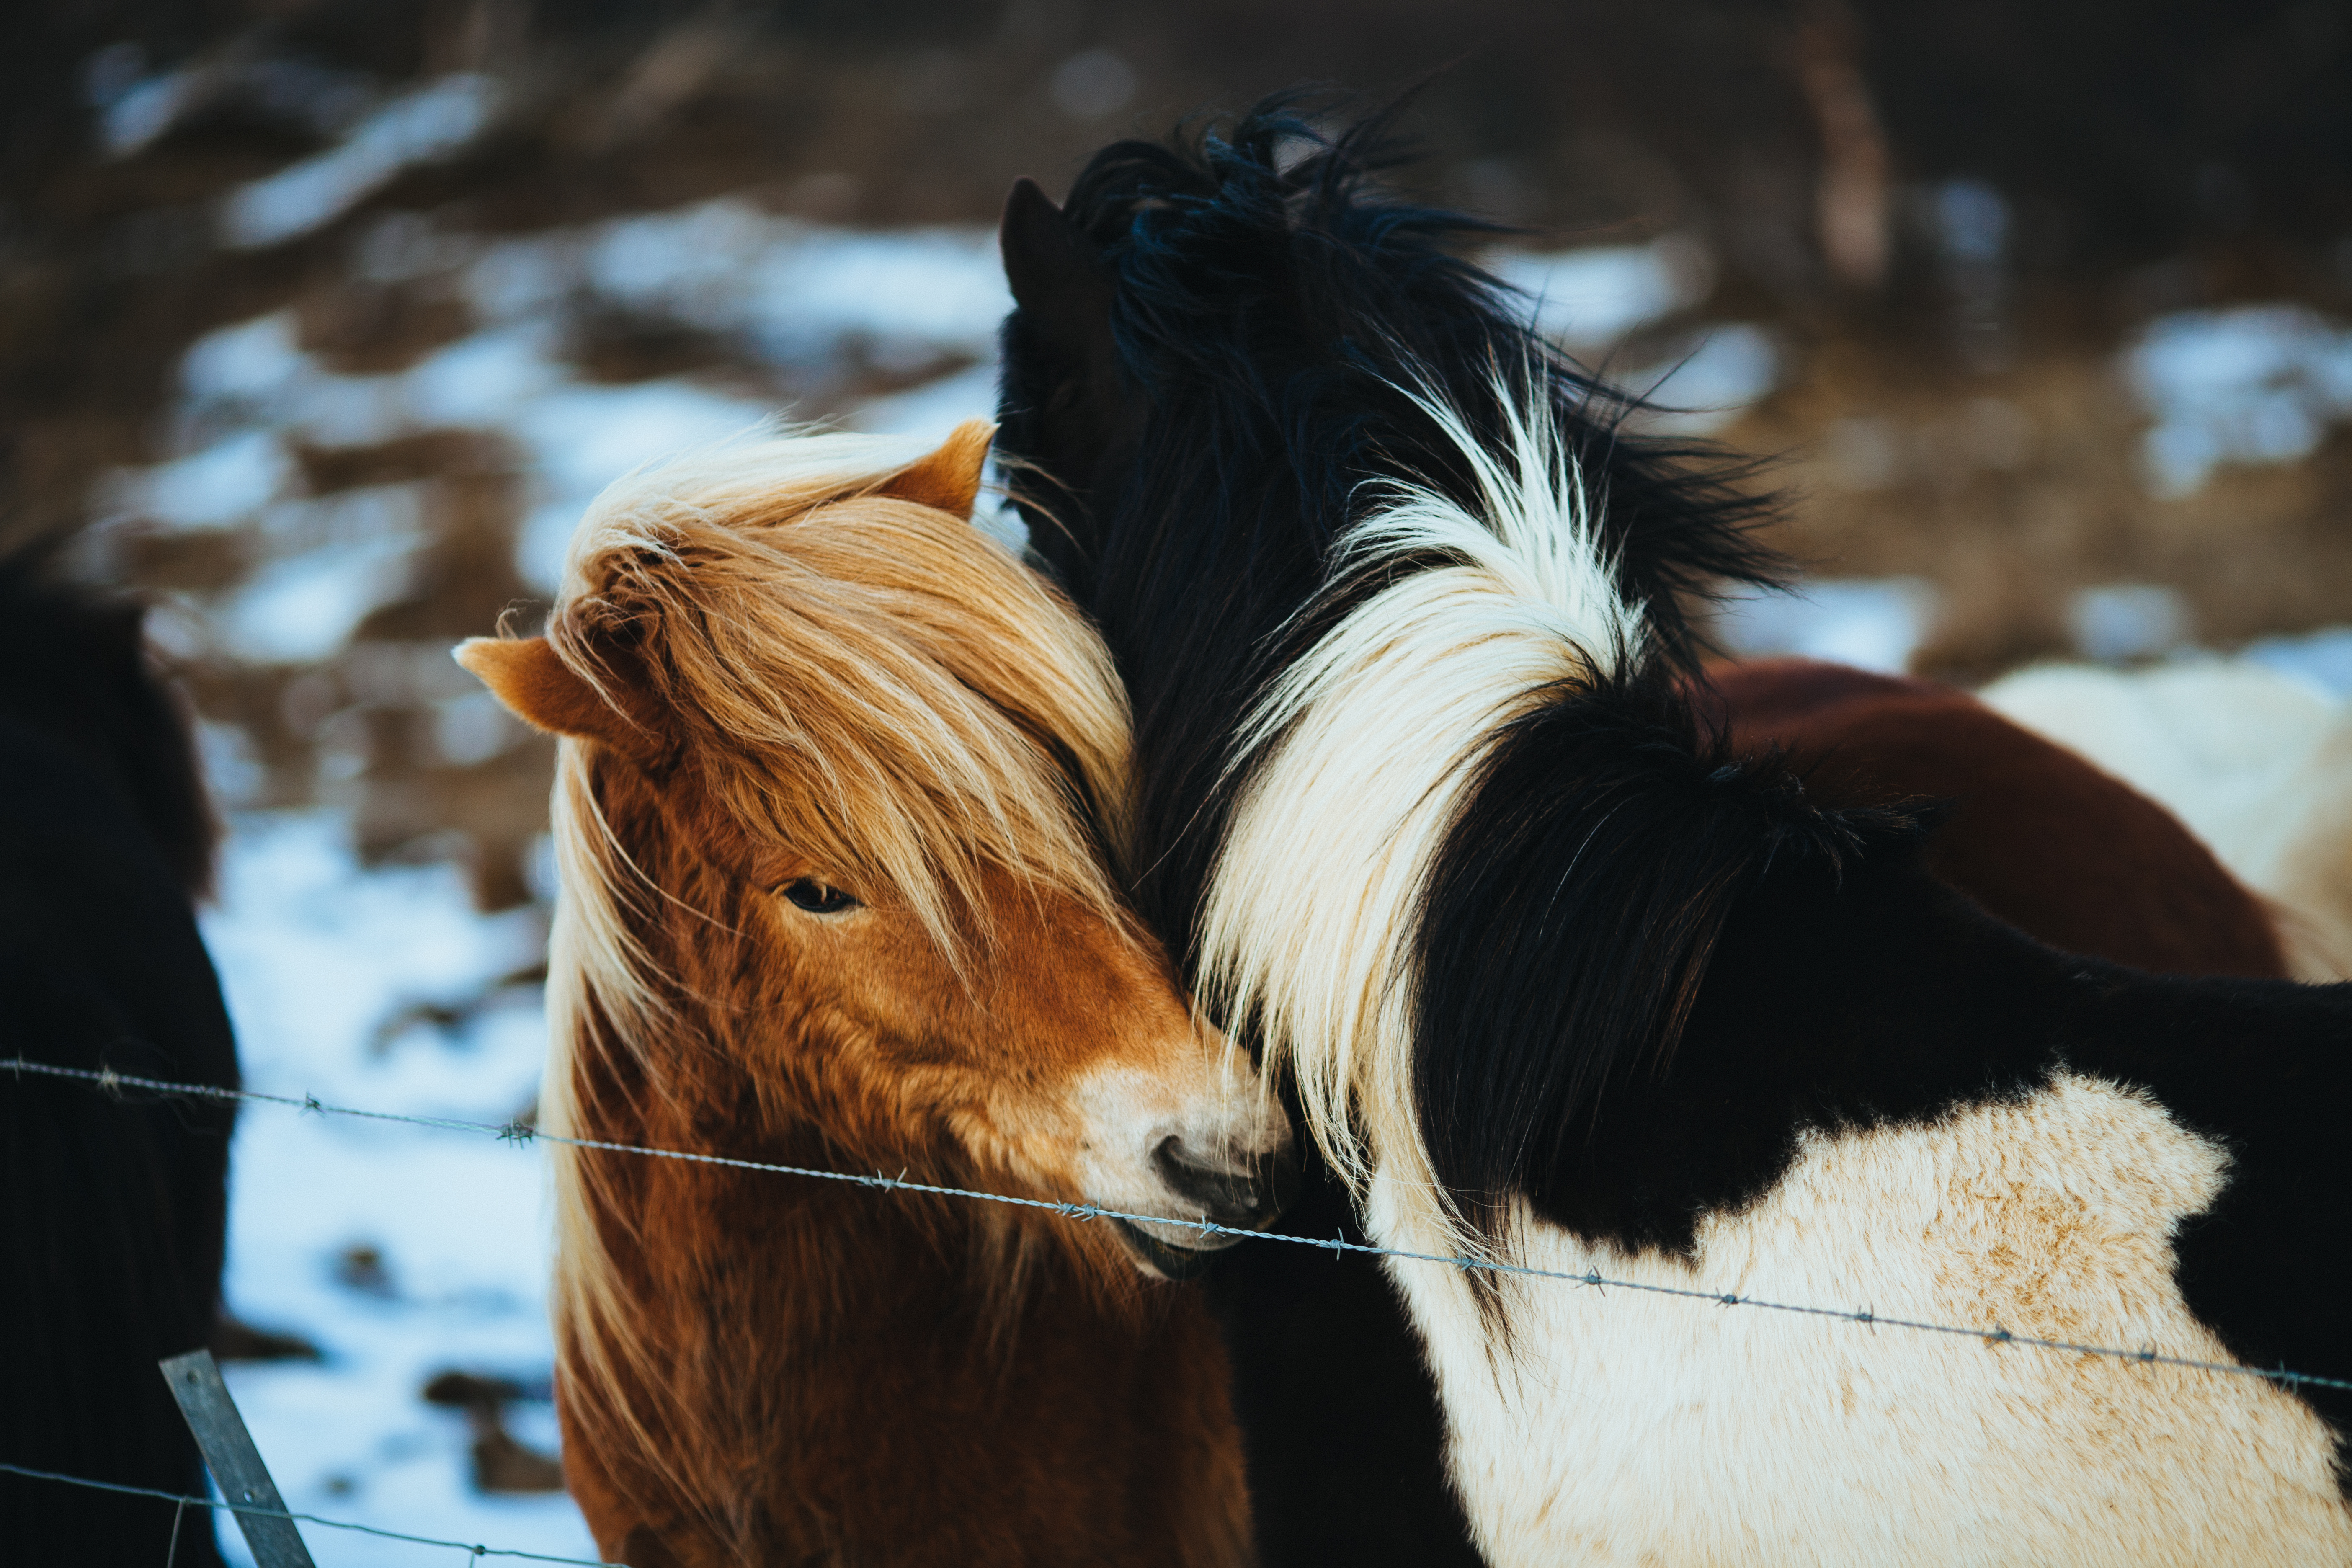
snow, cold, winter, horse, mammal, stallion, mane, close up, horses, animals, vertebrate, poney, horse like mammal, mustang horse, icelandic horses